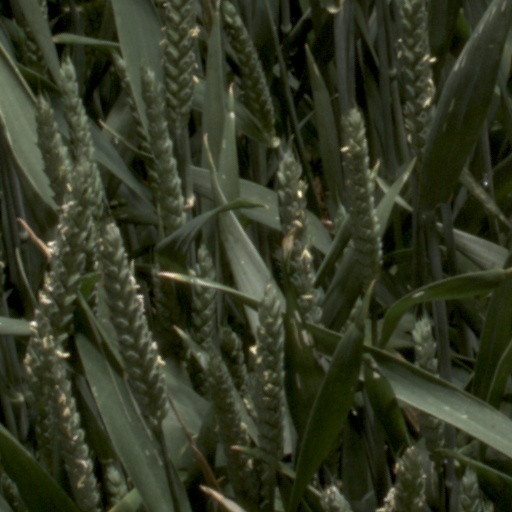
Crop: wheat